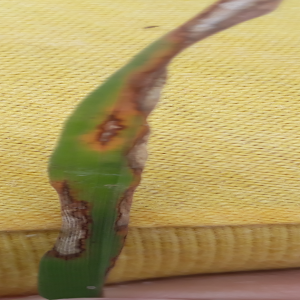
Disease: Blast